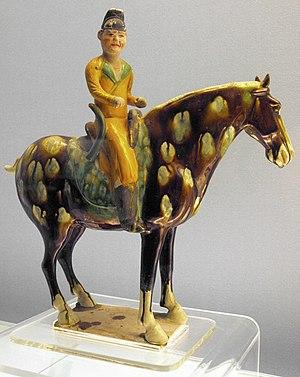
La céramique chinoise, principalement connue pour la porcelaine que les Chinois ont inventée, est riche d'une longue tradition d'innovations techniques et stylistiques.
Le musée de Shanghai est un musée d'art chinois ancien situé à Puxi sur la Place du Peuple dans le district de Huangpu à Shanghai, Chine. L'entrée y est gratuite. Il est situé en face de la Mairie de Shanghai.
Les figurines funéraires de la dynastie Tang sont des figures en terre cuite de personnes et d'animaux fabriquées sous la dynastie Tang comme éléments de mobilier funéraire à placer dans les tombes. On croyait que les choses représentés deviendraient disponibles pour le service du défunt dans l'au-delà. Les figures sont faites de céramique moulée avec de la couleur généralement ajoutée, bien que souvent sur une partie seulement de la figure et pas obligatoirement selon des modes naturalistes. Là où la coloration se trouvait dans la peinture, elle n'a souvent pas survécu, mais dans de nombreux cas, il s'agissait de glaçure sancai, qui a généralement bien résisté.